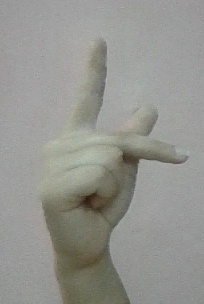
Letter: dha